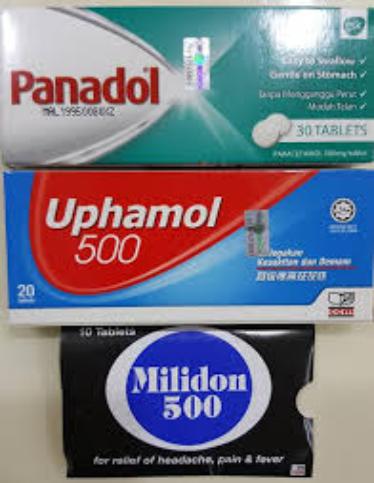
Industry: Medical